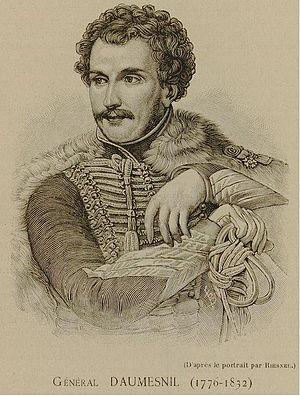
Pierre Daumesnil (1776-1832) Date Français
Pierre Yrieix Daumesnil, surnommé la Jambe de bois, né à Périgueux le 27 juillet 1776 et mort à Vincennes le 17 août 1832, est un général français du Premier Empire et de la Restauration.